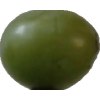
Label: grape